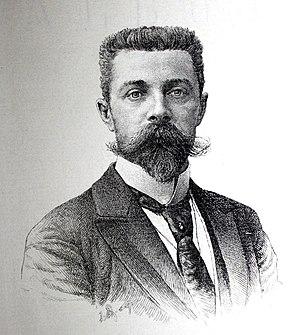
Tony Robert-Fleury, né le 1ᵉʳ septembre 1837 à Paris et mort le 8 décembre 1911 dans la même ville, est un peintre français.